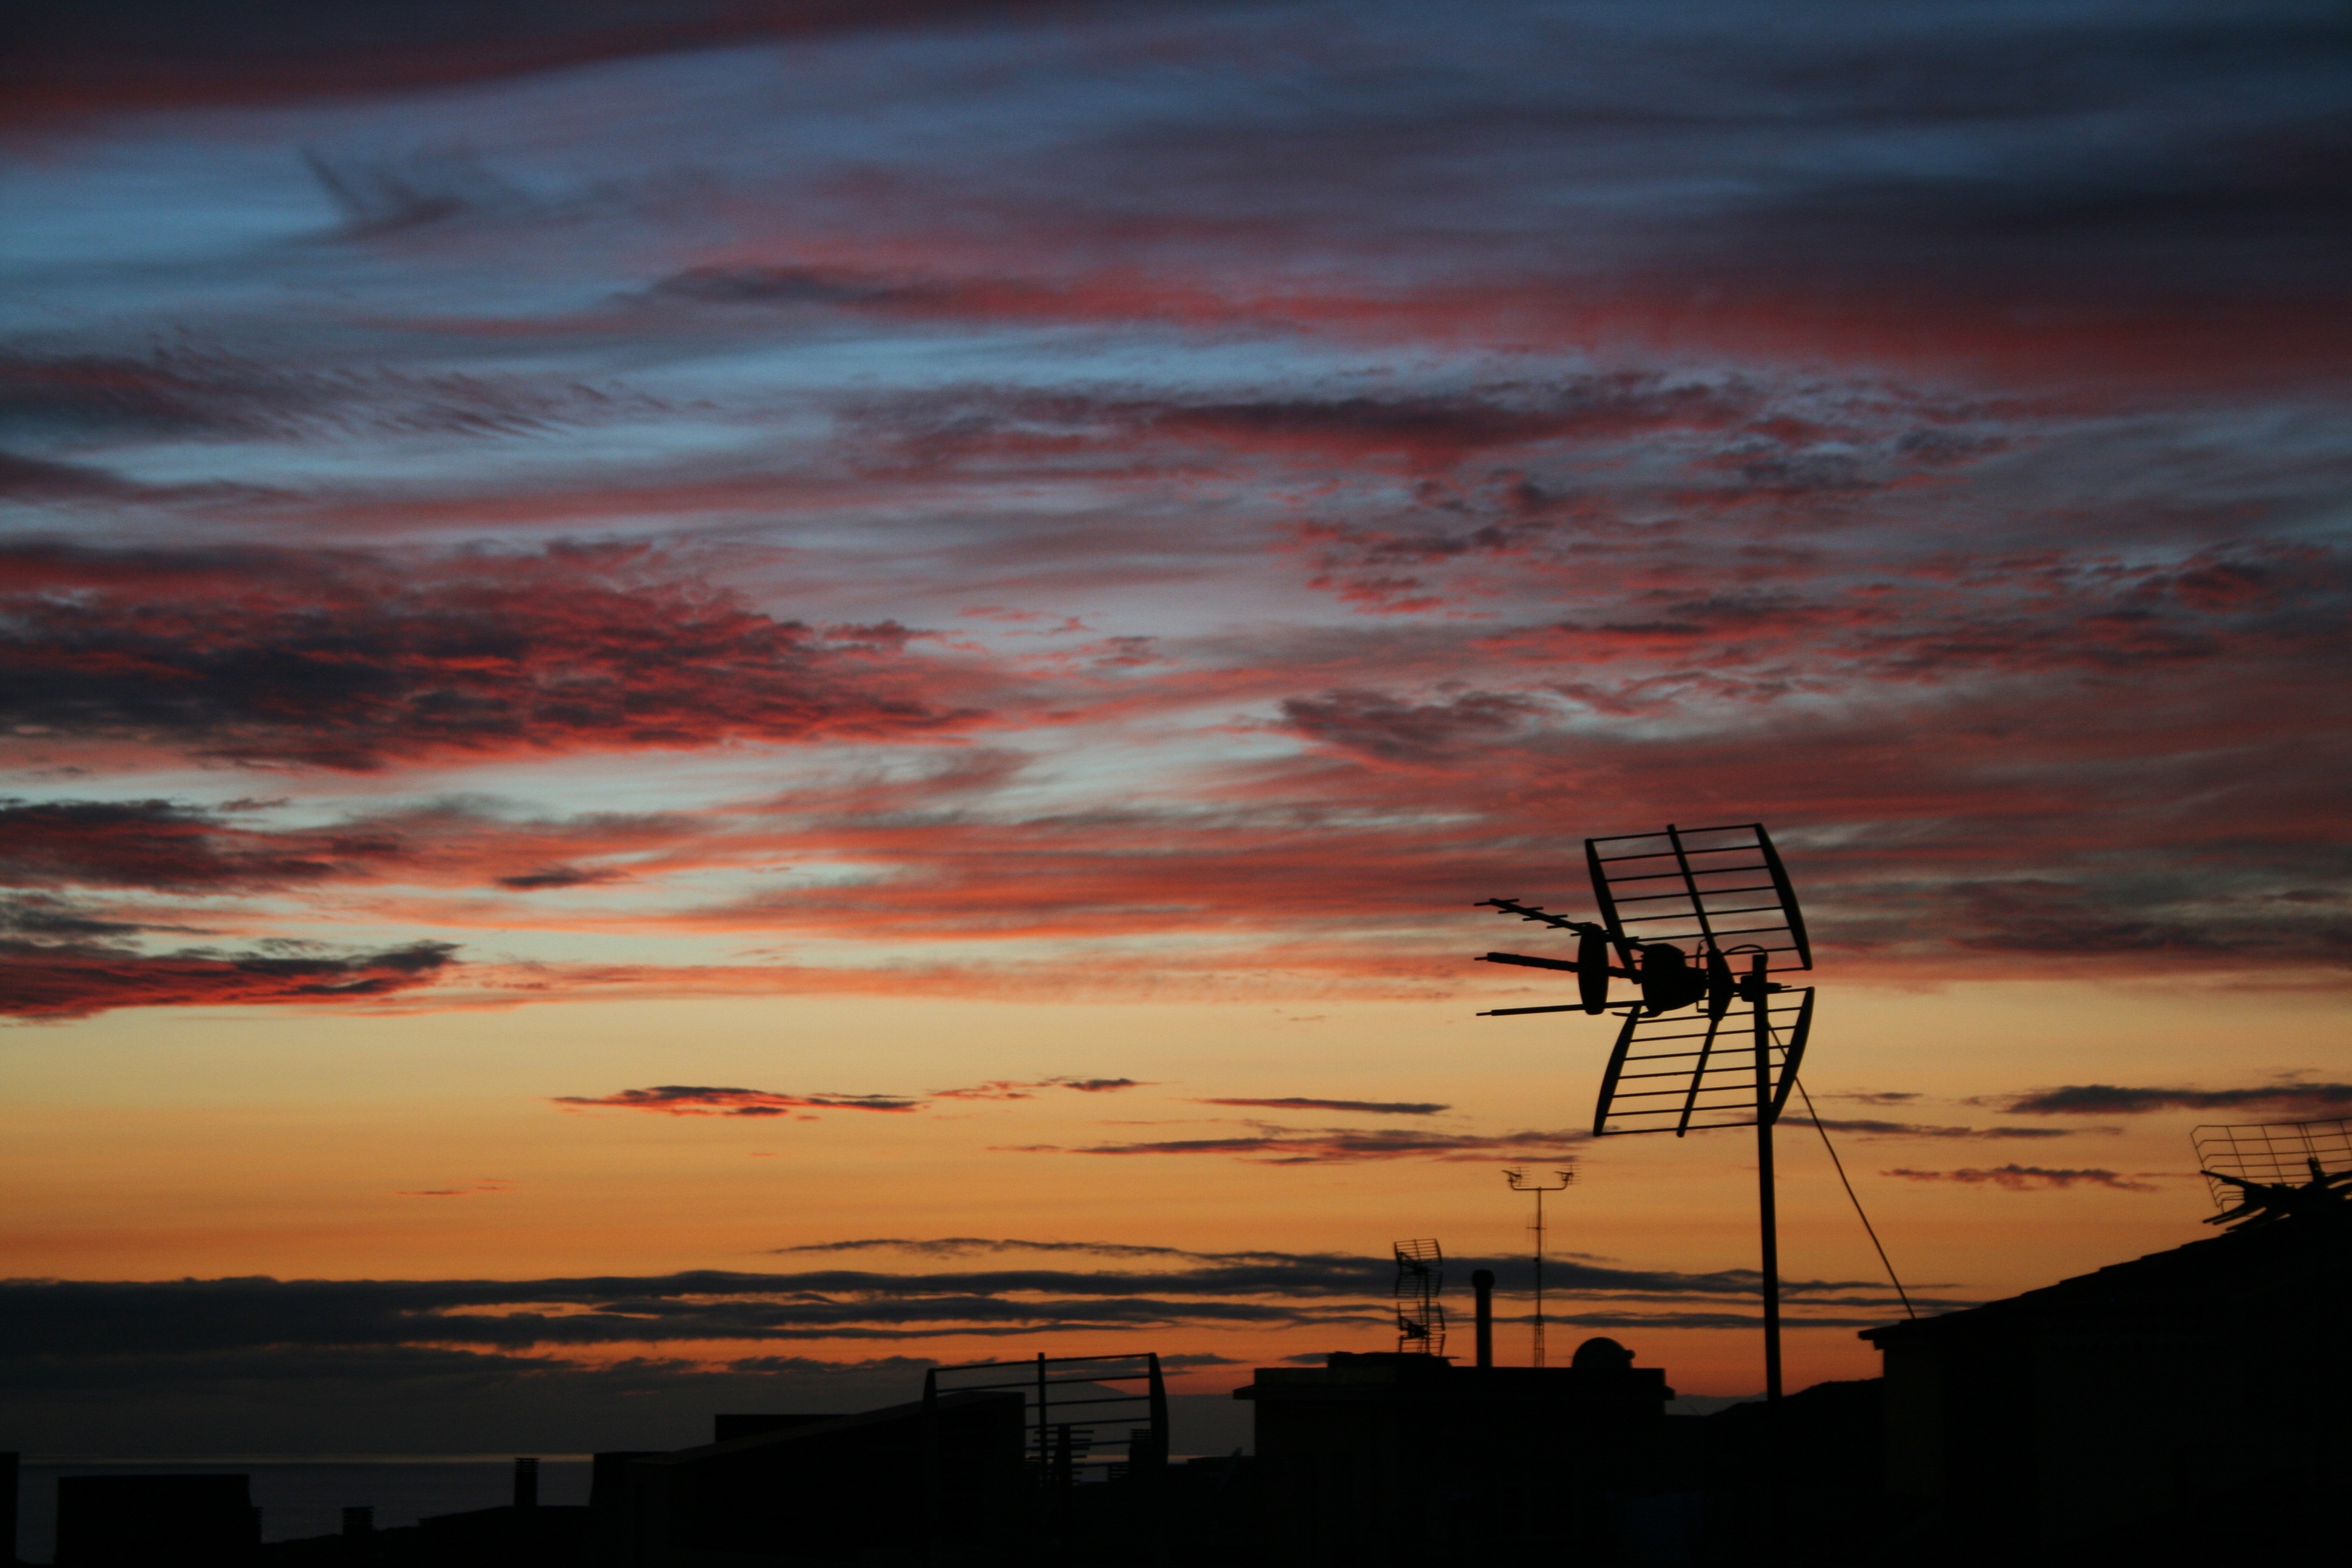
horizon, cloud, sky, sunrise, sunset, morning, dawn, atmosphere, dusk, evening, clouds, tenerife, mood, afterglow, red sky at morning